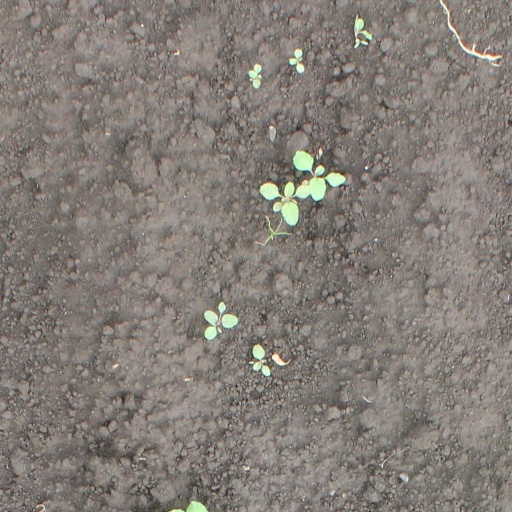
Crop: soybean